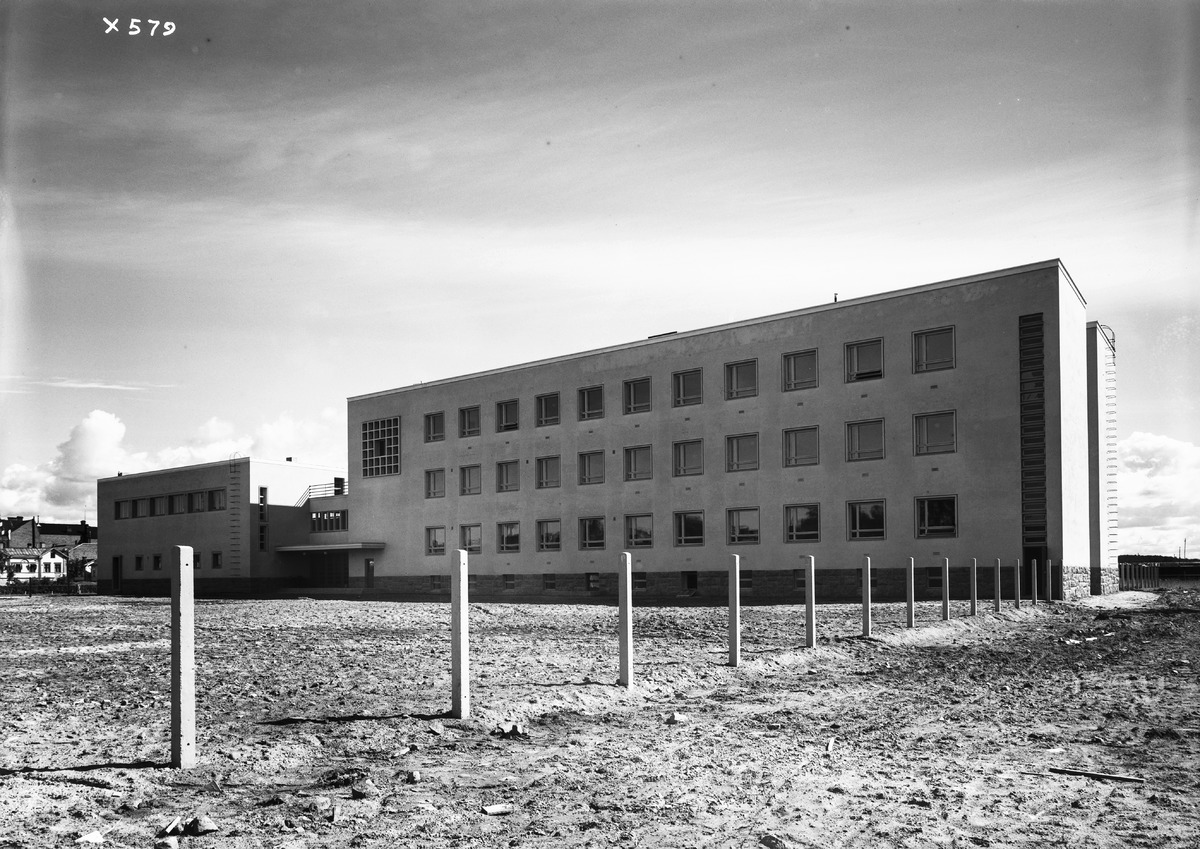
Oulun keskuskansakoulun rakennus
Oulu central elementary school's building
sisällön kuvaus: Oulun keskuskansakoulun rakennus 29.8.1935. content description: Oulu central elementary school's building on August 29, 1935.
Vuosi: 1935
Paikka: Suomi, Oulu, Suomi, Pohjois-Pohjanmaa, Oulu
Aiheet: Oulun keskuskansakoulu; ulkokuva; koulurakennukset; kansakoulu; rakennukset; elementary schools; school buildings; buildings